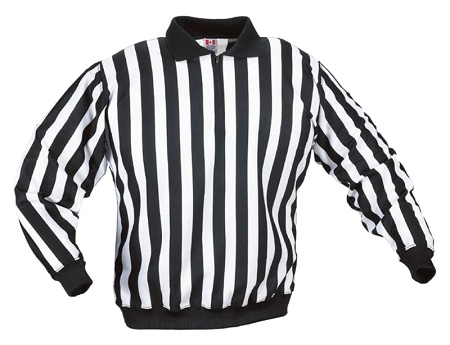
CCM 150 REFEREE JERSEY - SR.
Brand: CCM
Category: Sporting Goods > Athletics > Coaching & Officiating > Referee Wallets